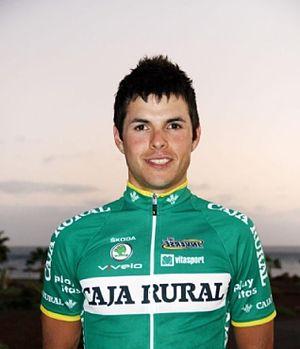
Francesco Lasca, né le 29 mars 1988 à Osimo, est un coureur cycliste professionnel italien..